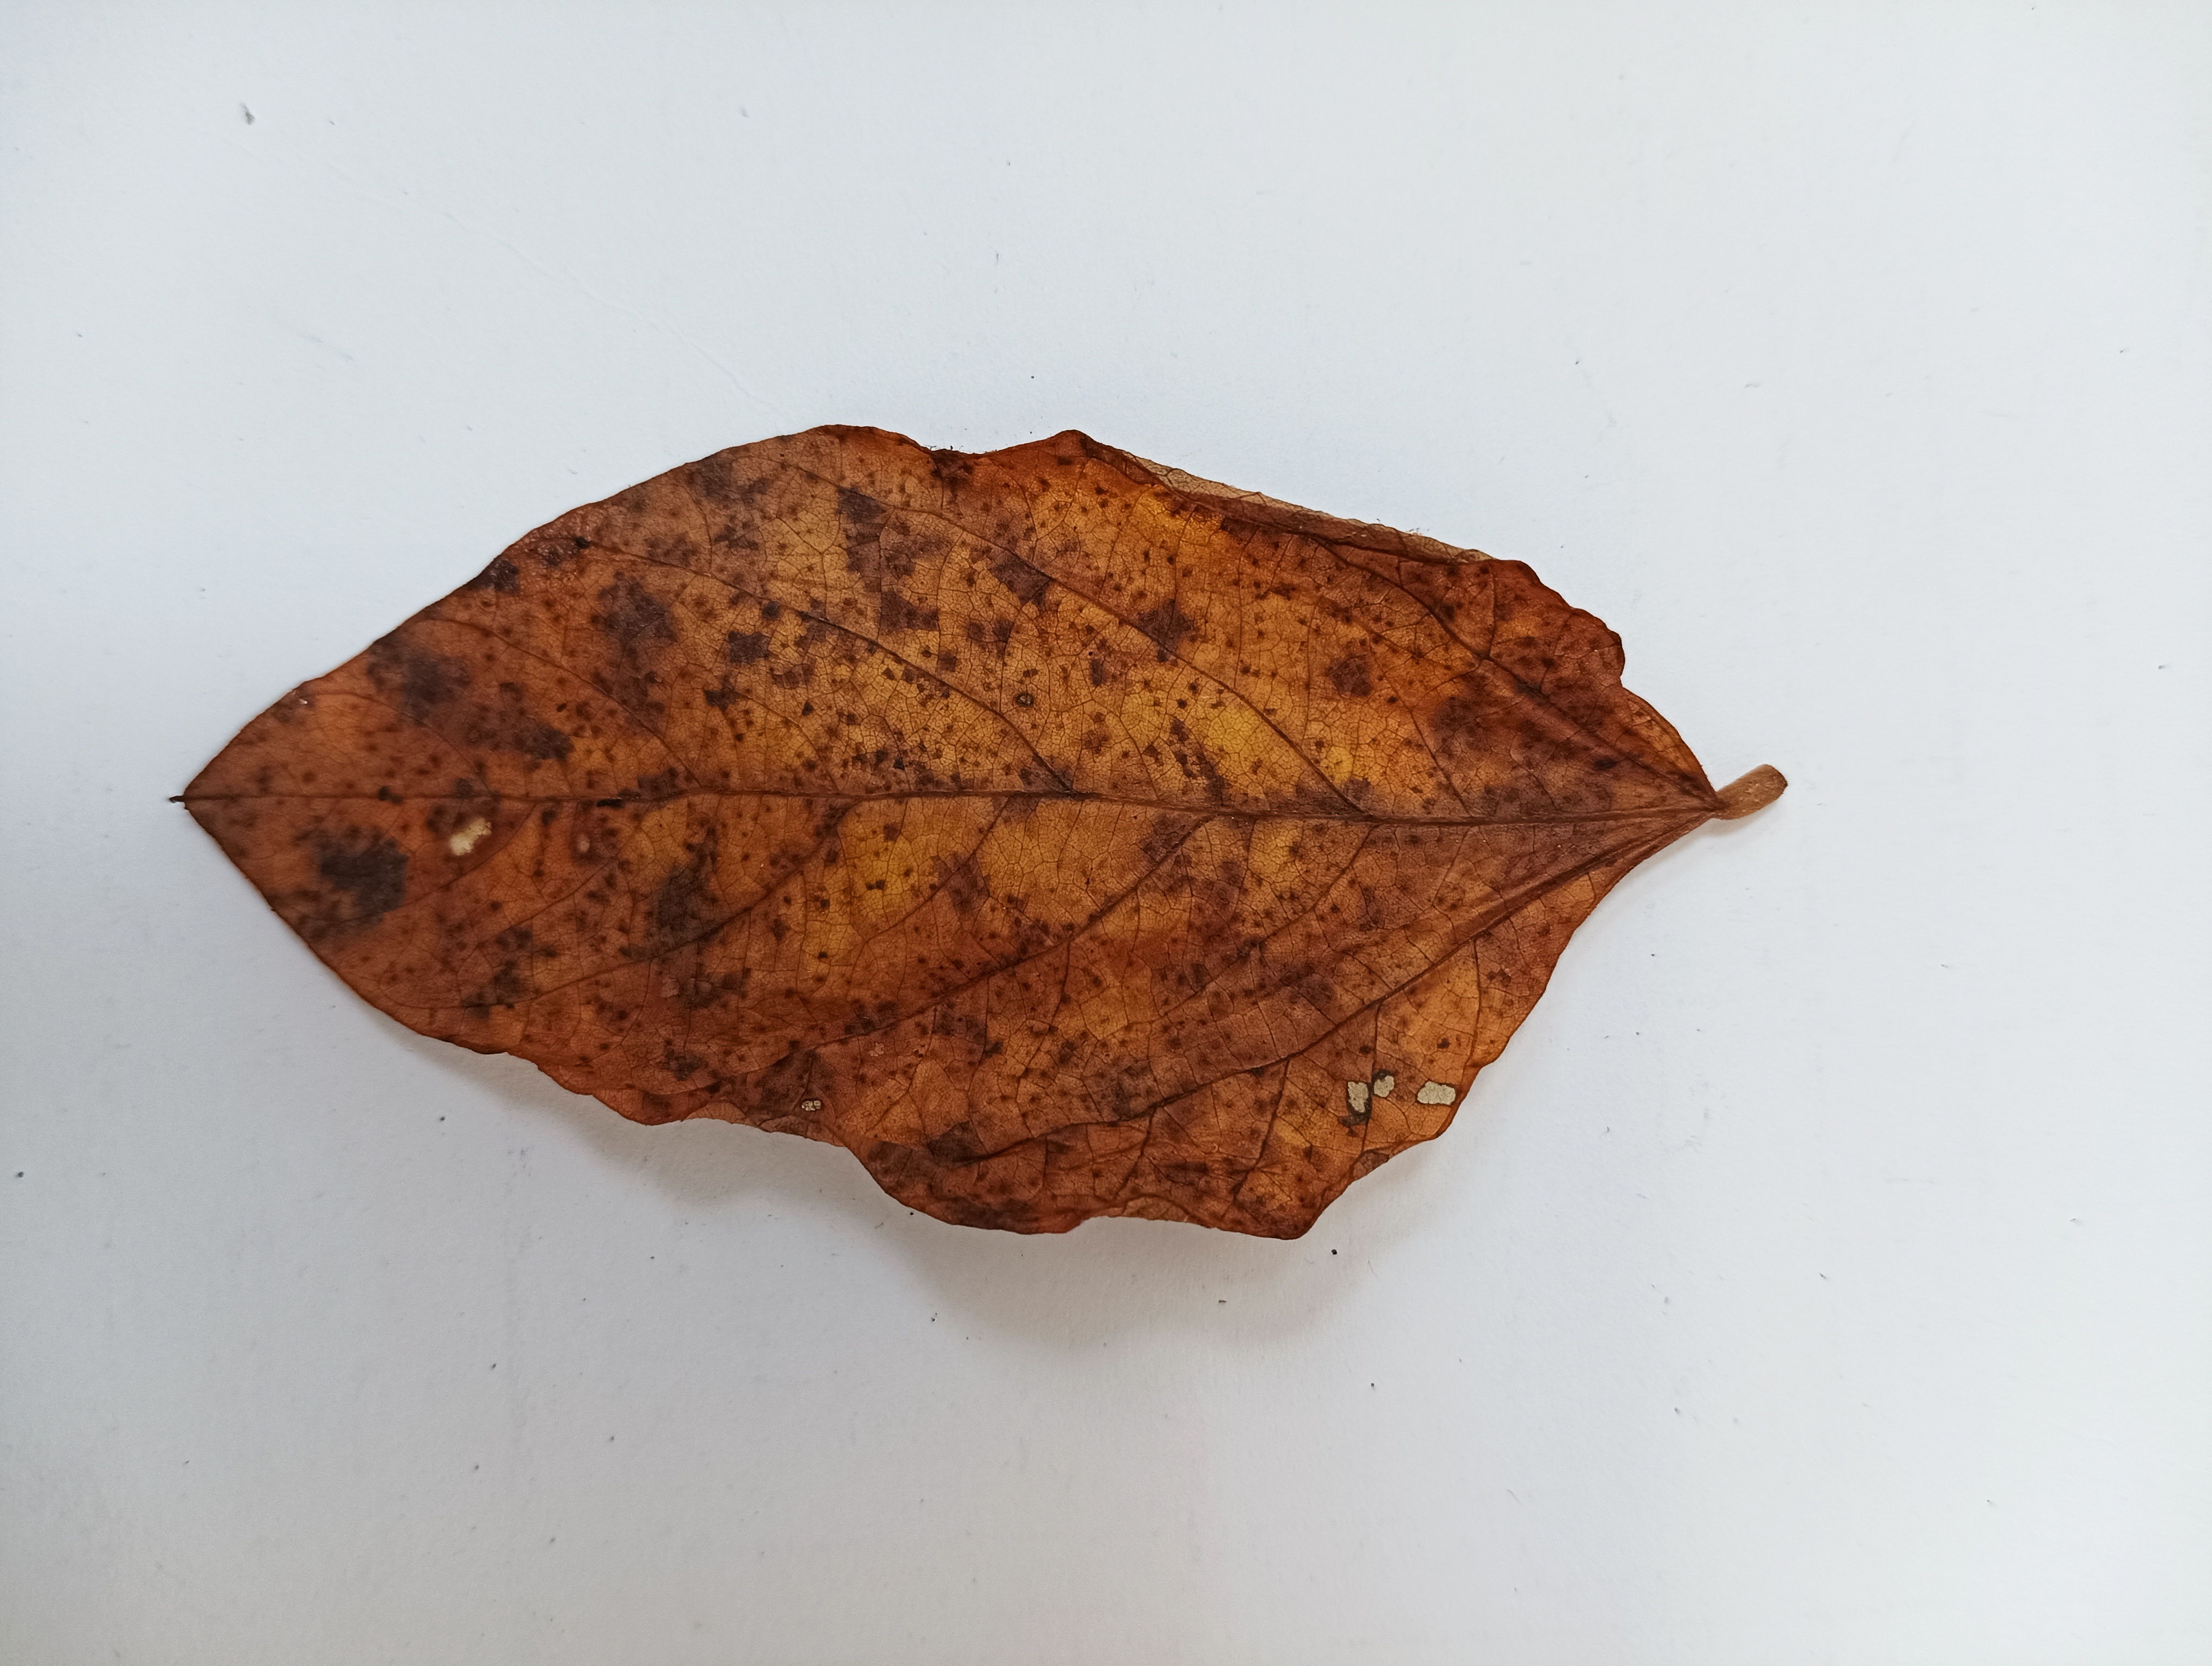
Label: Septoria_Brown_Spot